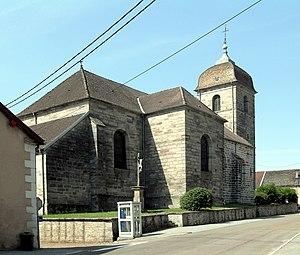
L'église Sainte-Madeleine à Sainte-Marie-en-Chanois, côté nord-est